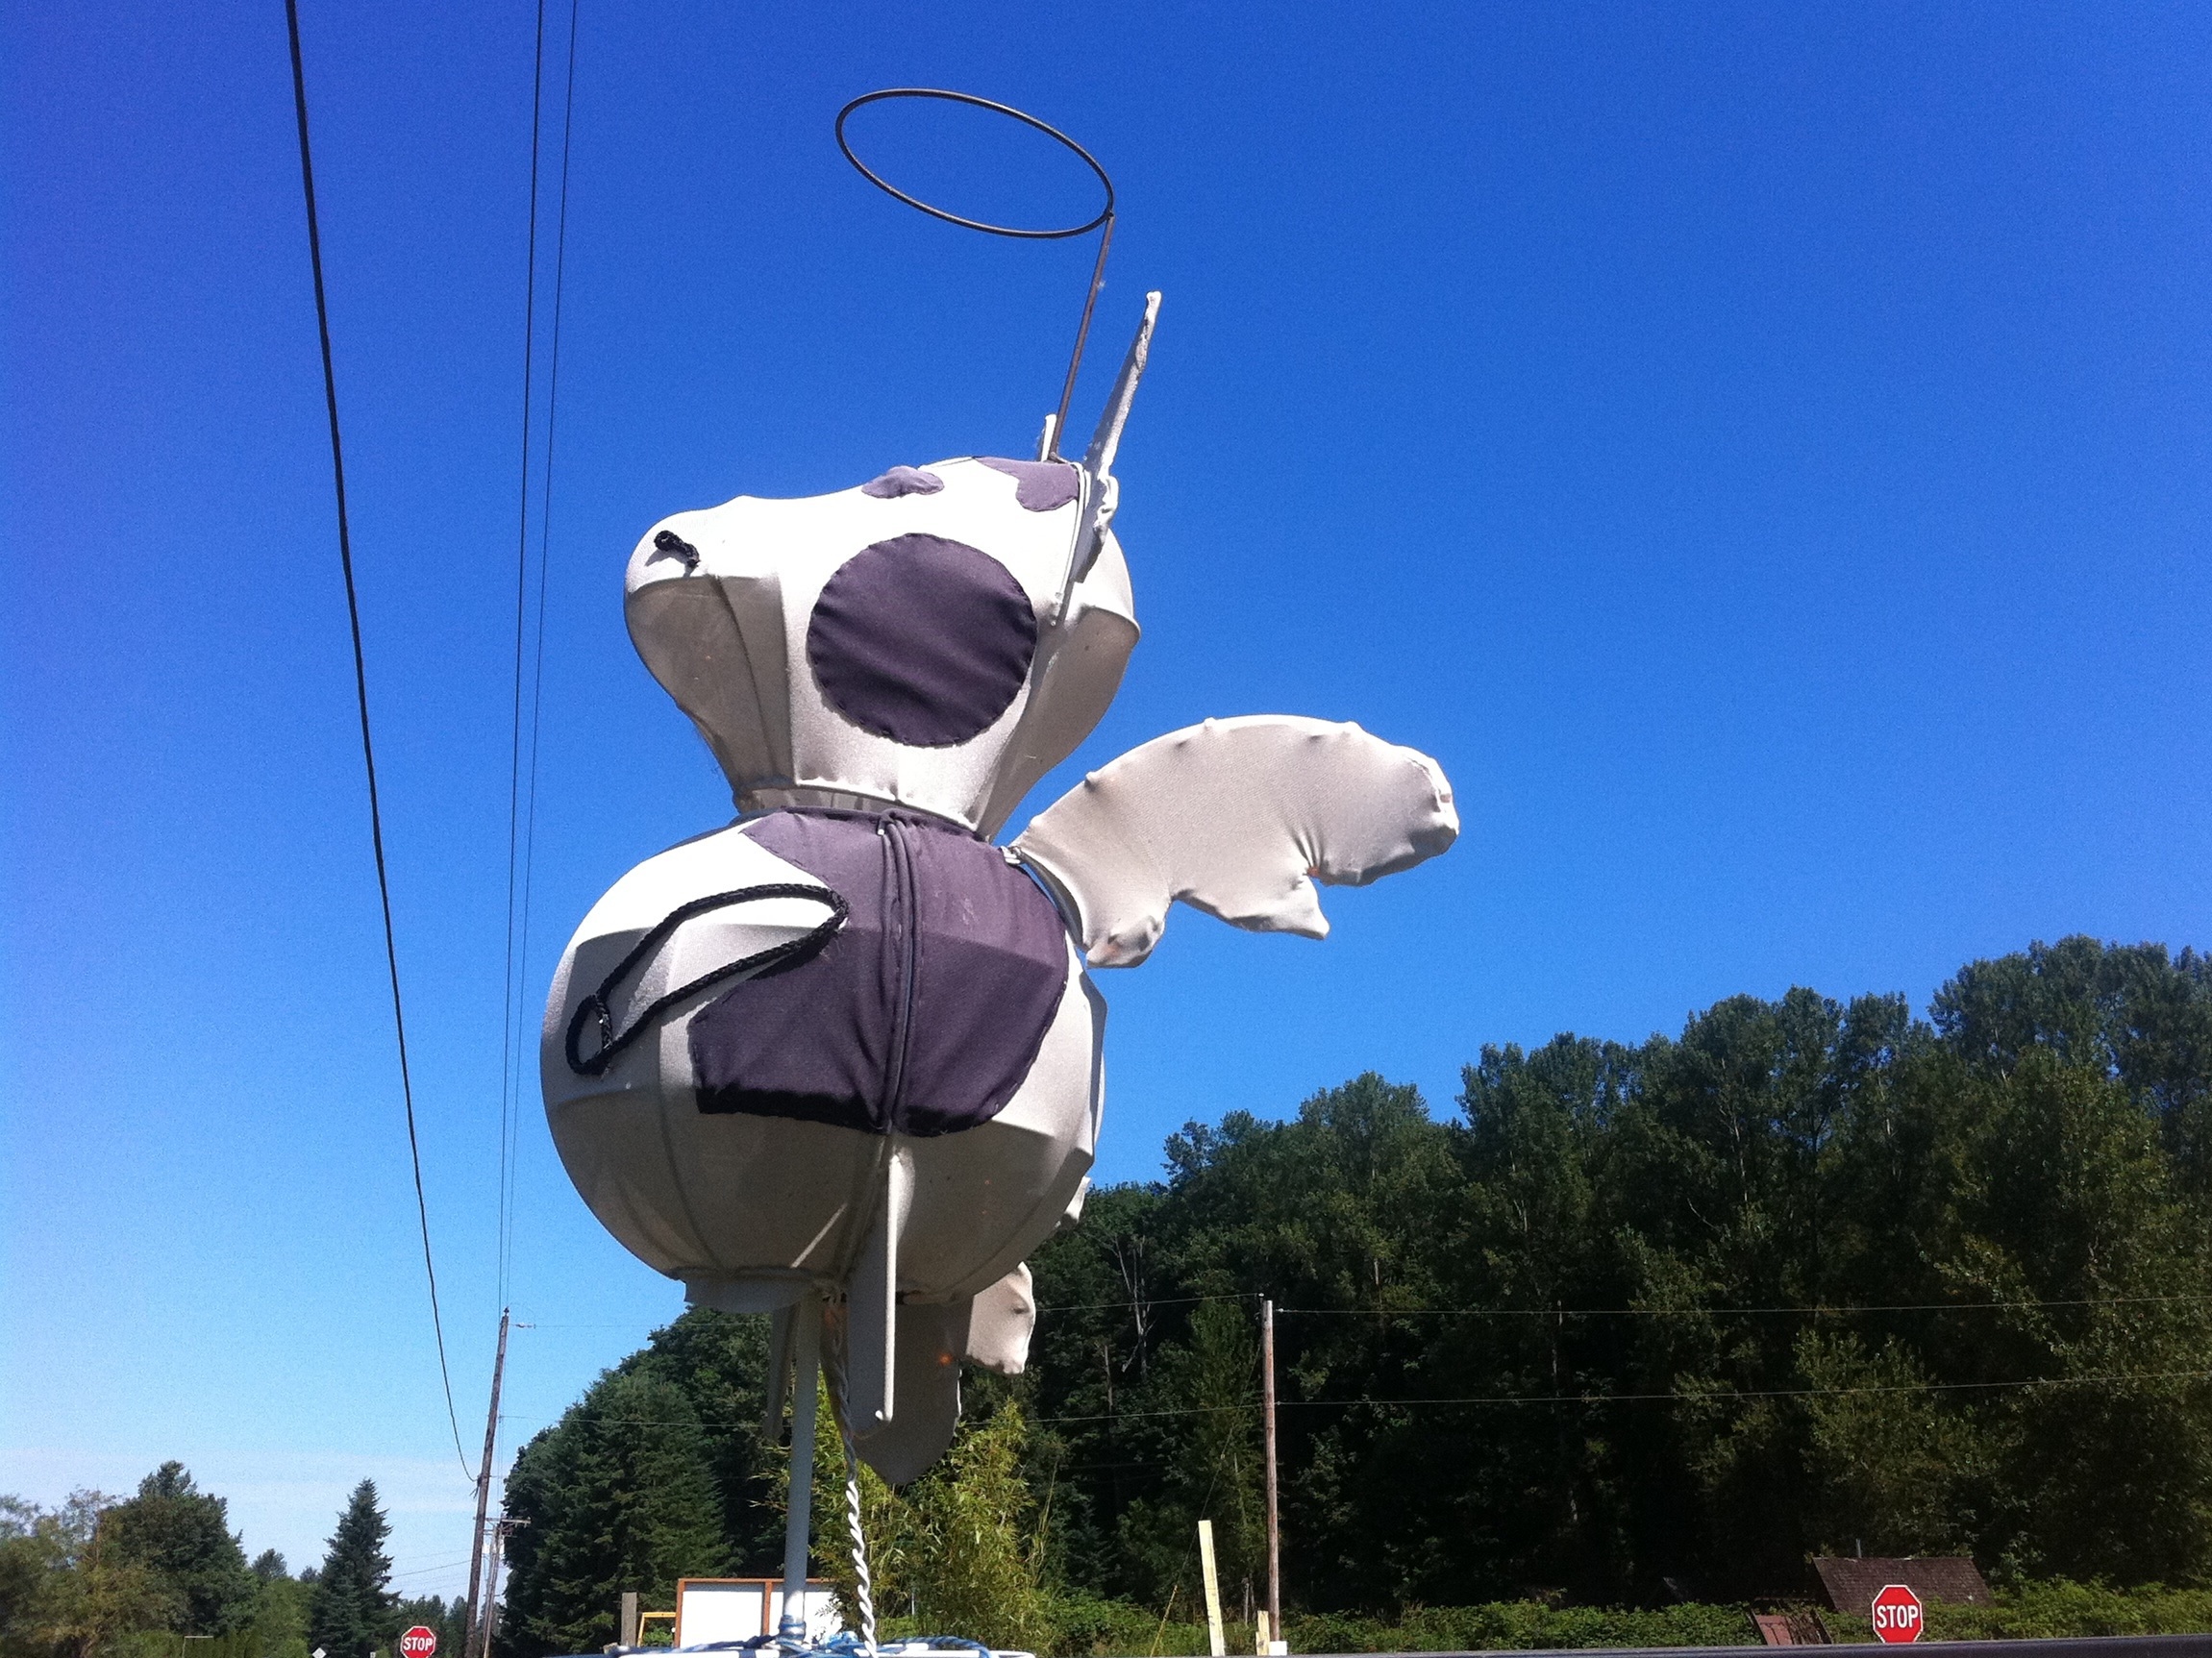
flower, wind, washington, odyssey